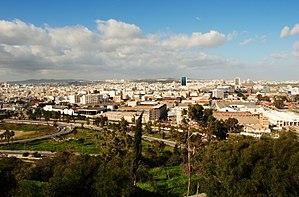
Vue sur la ville de Tunis de la montagne de Sidi Belhassen
Tunis est la ville la plus peuplée et la capitale de la Tunisie. Elle est aussi le chef-lieu du gouvernorat du même nom depuis sa création en 1956. Située au nord du pays, au fond du golfe de Tunis dont elle est séparée par le lac de Tunis, la cité s'étend sur la plaine côtière et les collines avoisinantes. Son cœur historique est la médina, inscrite au patrimoine mondial de l'Unesco.